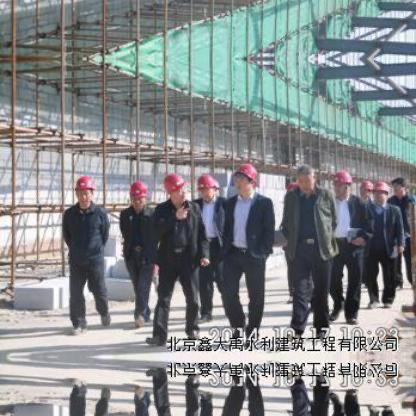
Objects in the image:
label: helmet
label: helmet
label: helmet
label: helmet
label: helmet
label: helmet
label: head
label: helmet
label: helmet
label: head